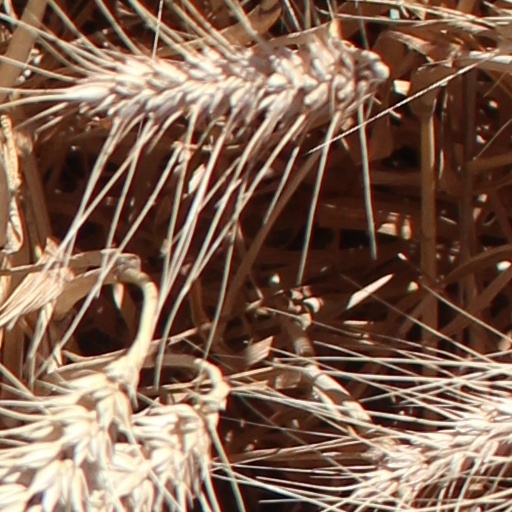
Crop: wheat